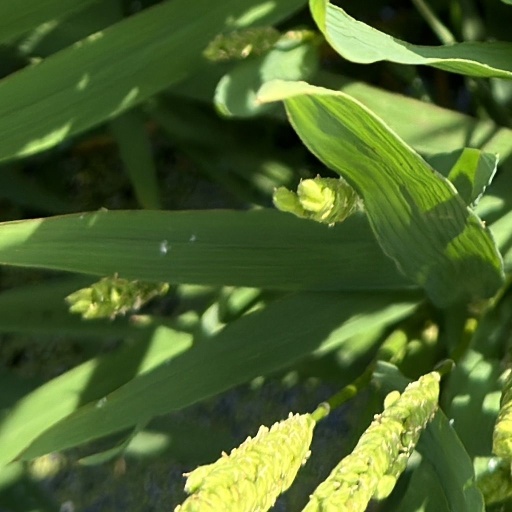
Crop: rice